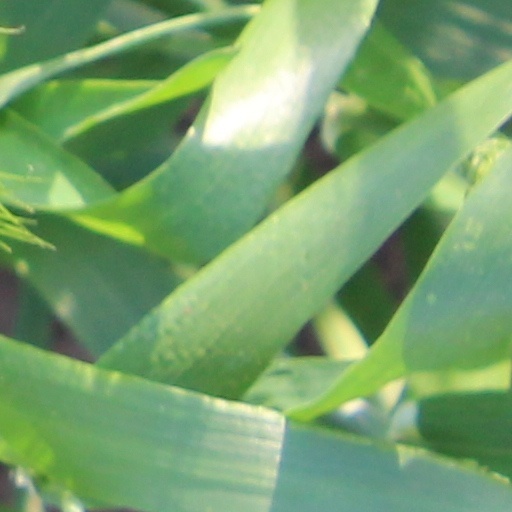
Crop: wheat